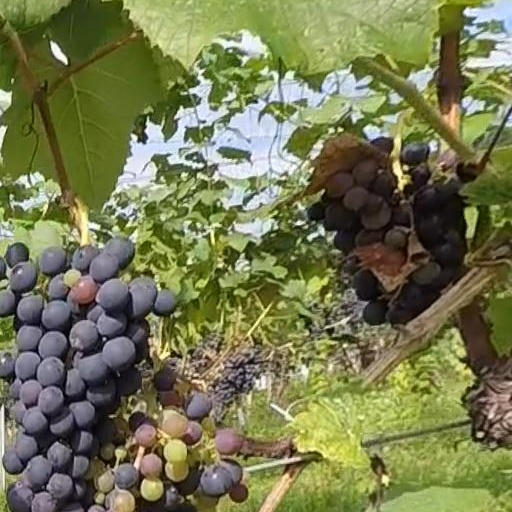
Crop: grape